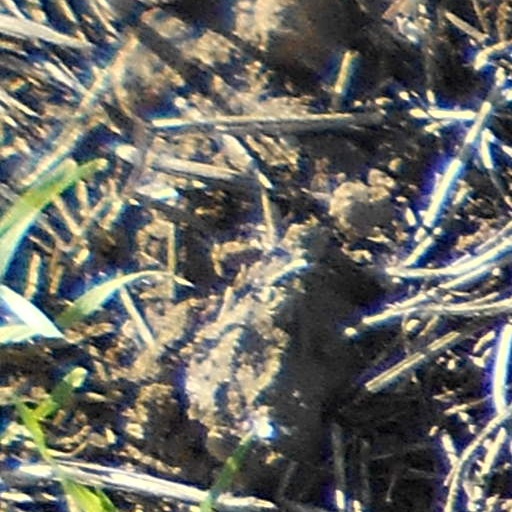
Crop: wheat